Hugh Cornwell

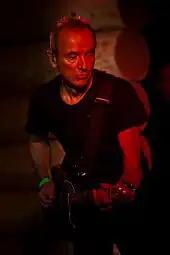
Cornwell performing in 2010

After leaving the Stranglers, Cornwell worked with Roger Cook and Andy West as CCW. Their self-titled studio album was released in 1992, with five of the ten tracks co-produced by Neil Davidge. "Wired" (1993), produced by Gary Langan (Art of Noise) with the exception of "Ain't It Strange", which was produced by Cornwell; "Guilty" (1997); "Hi Fi" (2000) (both produced by Laurie Latham). "HiFi" was released on 180g vinyl in 2020 through HIS Records Ltd with a new remix by Hugh Cornwell and a remaster. "Footprints in the Desert" released in 2002 is Cornwell's second "lost album" and compiles rare and unreleased tracks from the mid-1990s, that were not part of a record deal. It was recorded in Bath with James Kadsky, who engineered the album "Wired" (1993).